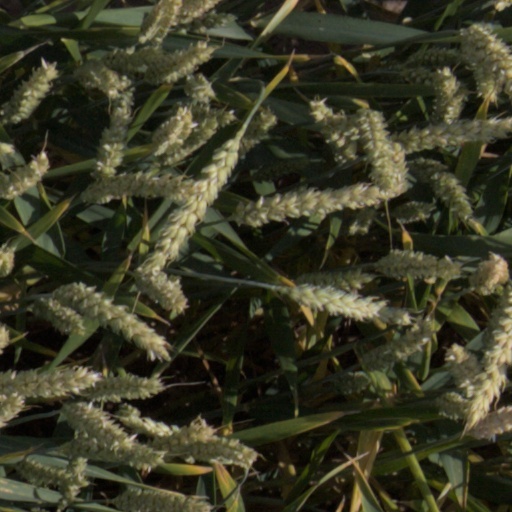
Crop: wheat